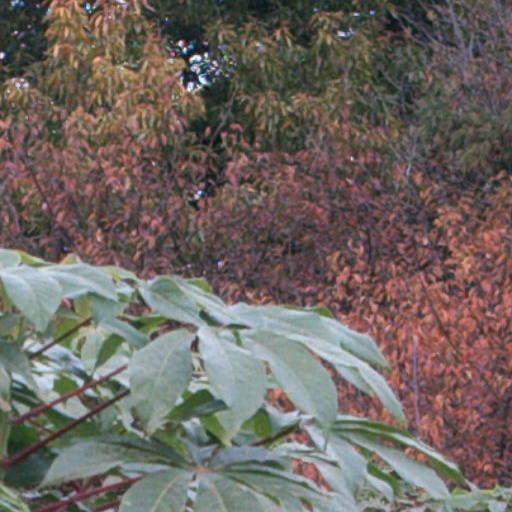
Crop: cassava